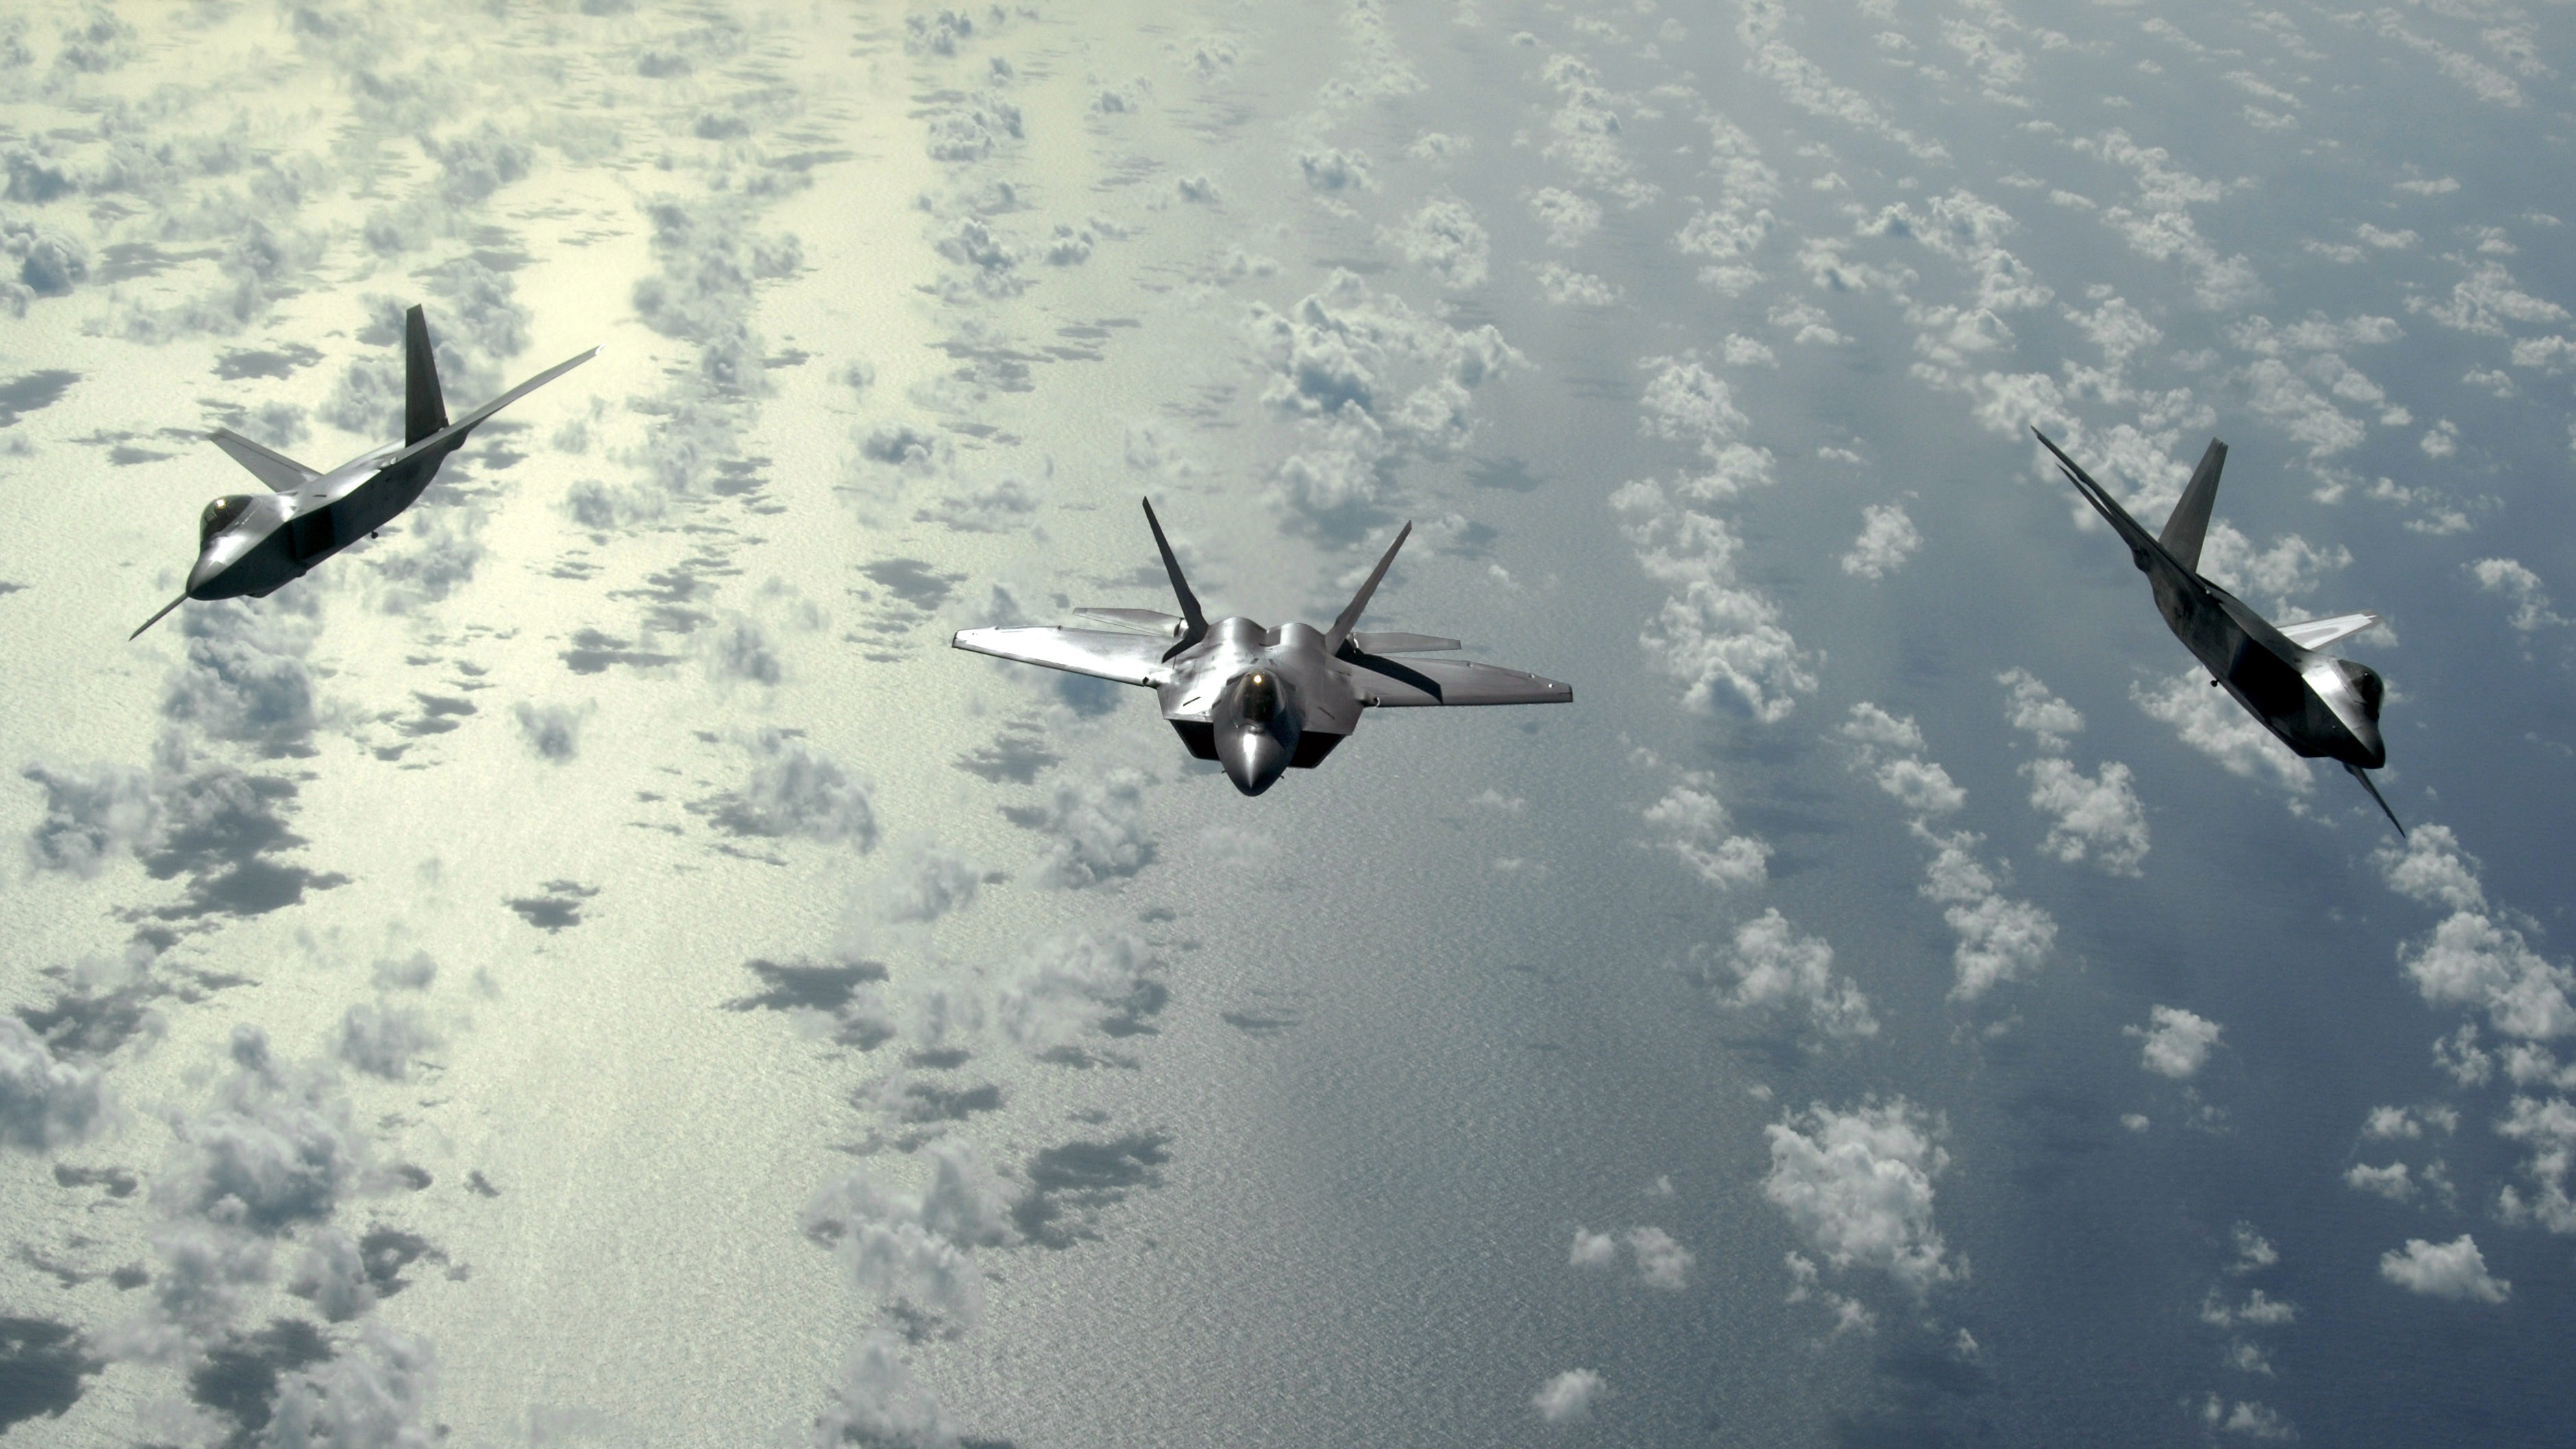
wing, flying, aircraft, formation, vehicle, aviation, flight, usa, pilot, airplanes, planes, jets, military aircraft, f 22, atmosphere of earth